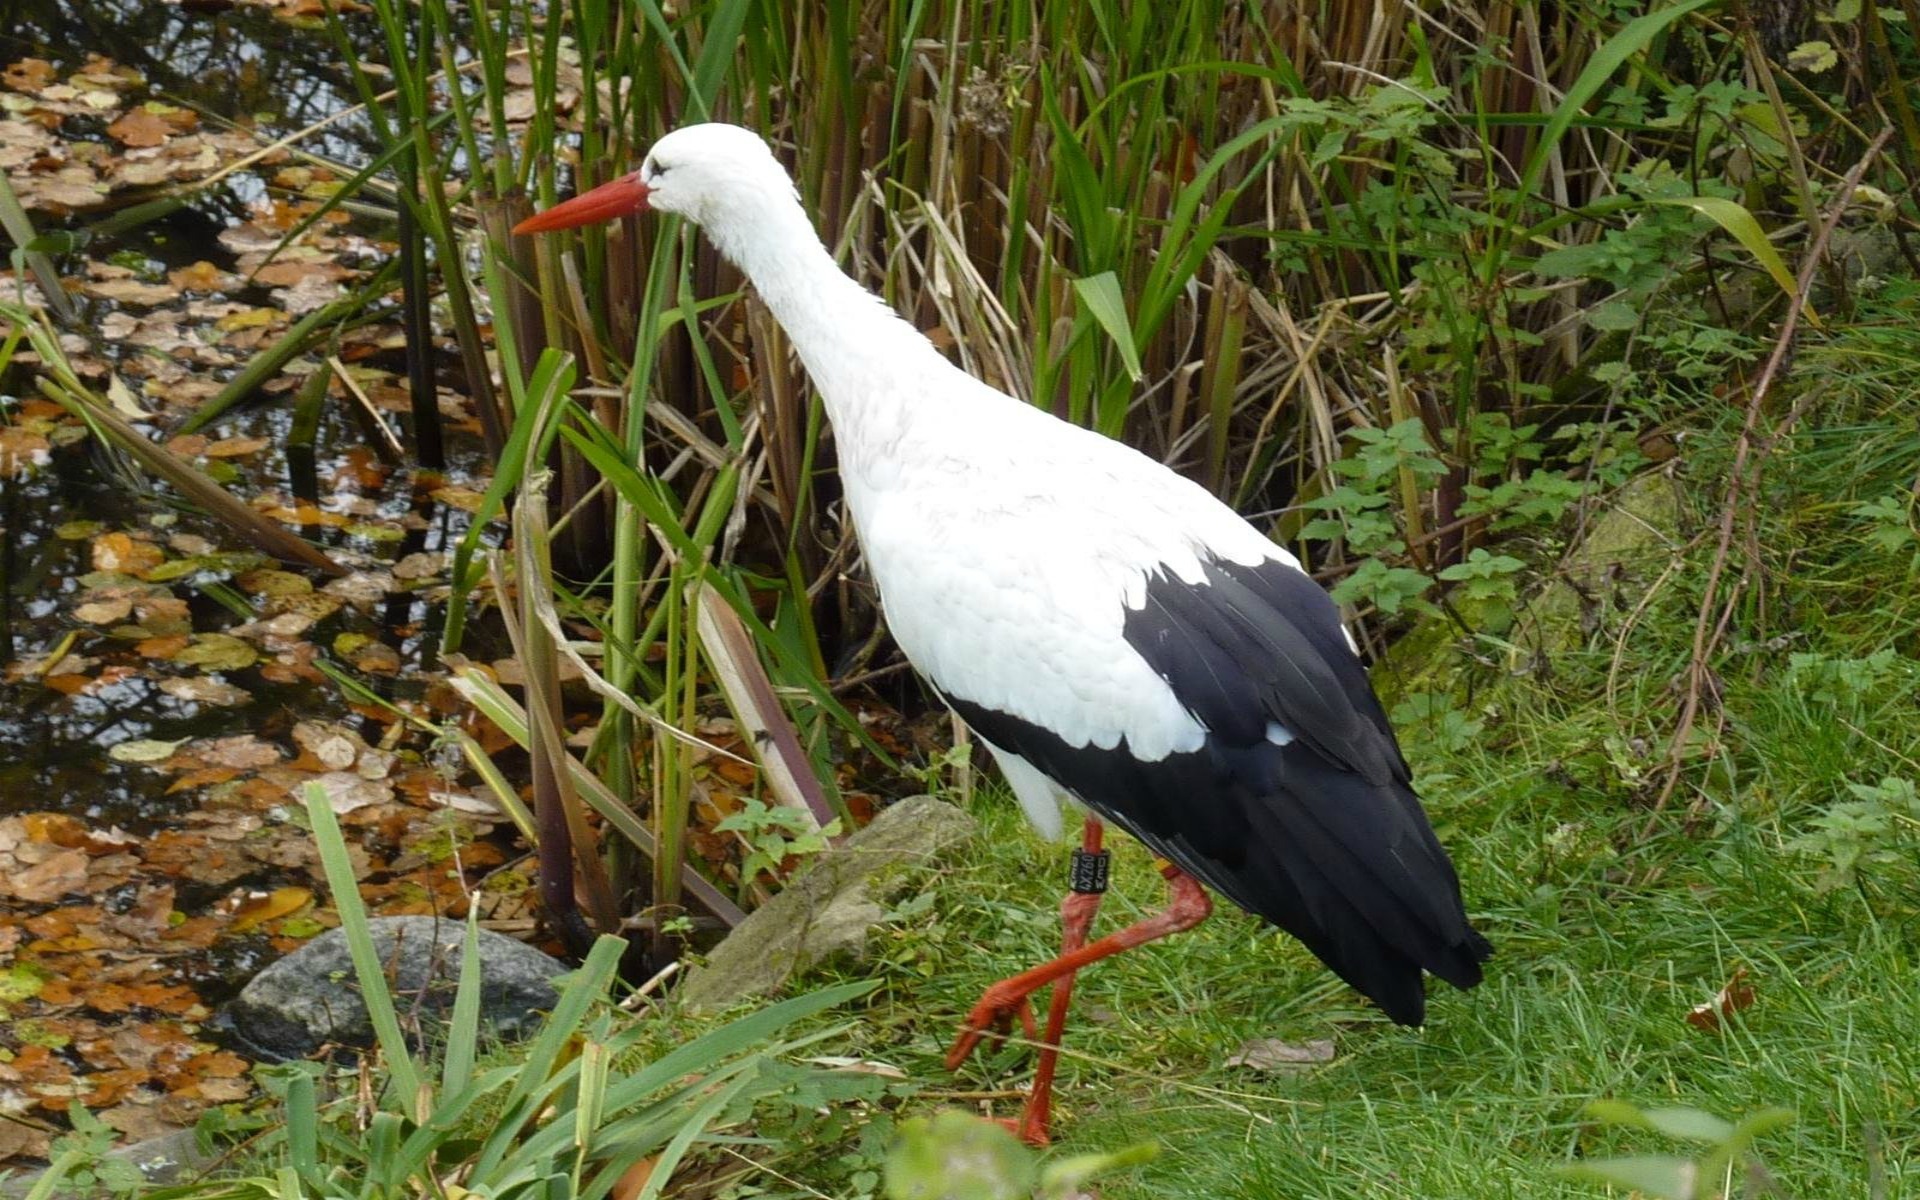
nature, bird, animal, wildlife, beak, fauna, stork, vertebrate, ibis, waters, intervention, white stork, ciconiiformes, crane like bird